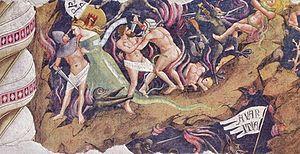
Chronologie des arts plastiques